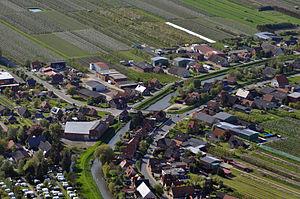
Mittelnkirchen est une commune allemande de l'arrondissement de Stade, Land de Basse-Saxe.